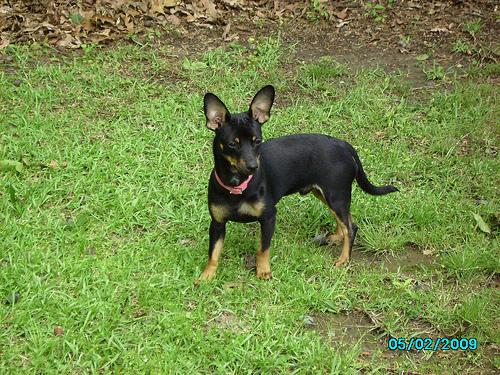
Breed: miniature pinscher